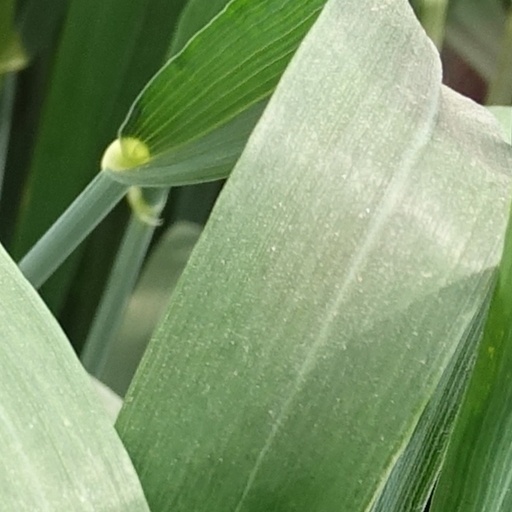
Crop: wheat